Tönet, ihr Pauken! Erschallet, Trompeten! BWV 214

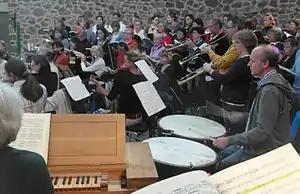
Baroque orchestra with timpani (kettledrums) and trumpets

The opening chorus, "" (Sound, you drums! Ring forth, trumpets!), is a complex long da capo form (ABA). Unusually for Bach, it opens with a timpani solo. It is followed by the trumpets, and then by the strings and woodwinds. The extended instrumental ritornello presents the musical material of the whole movement. The voices enter in unison, first imitating timpani, then trumpets. In the following section, the vocal lines are mostly homophonic and sometimes imitative, while the instrumental forces drive the movement. The second section is a modified repeat of the first. The middle section (B) of the movement also has two elements, an imitative passage in B minor accompanied only by the strings, and a mostly homophonic part with strings and woodwinds, after which A is repeated completely.